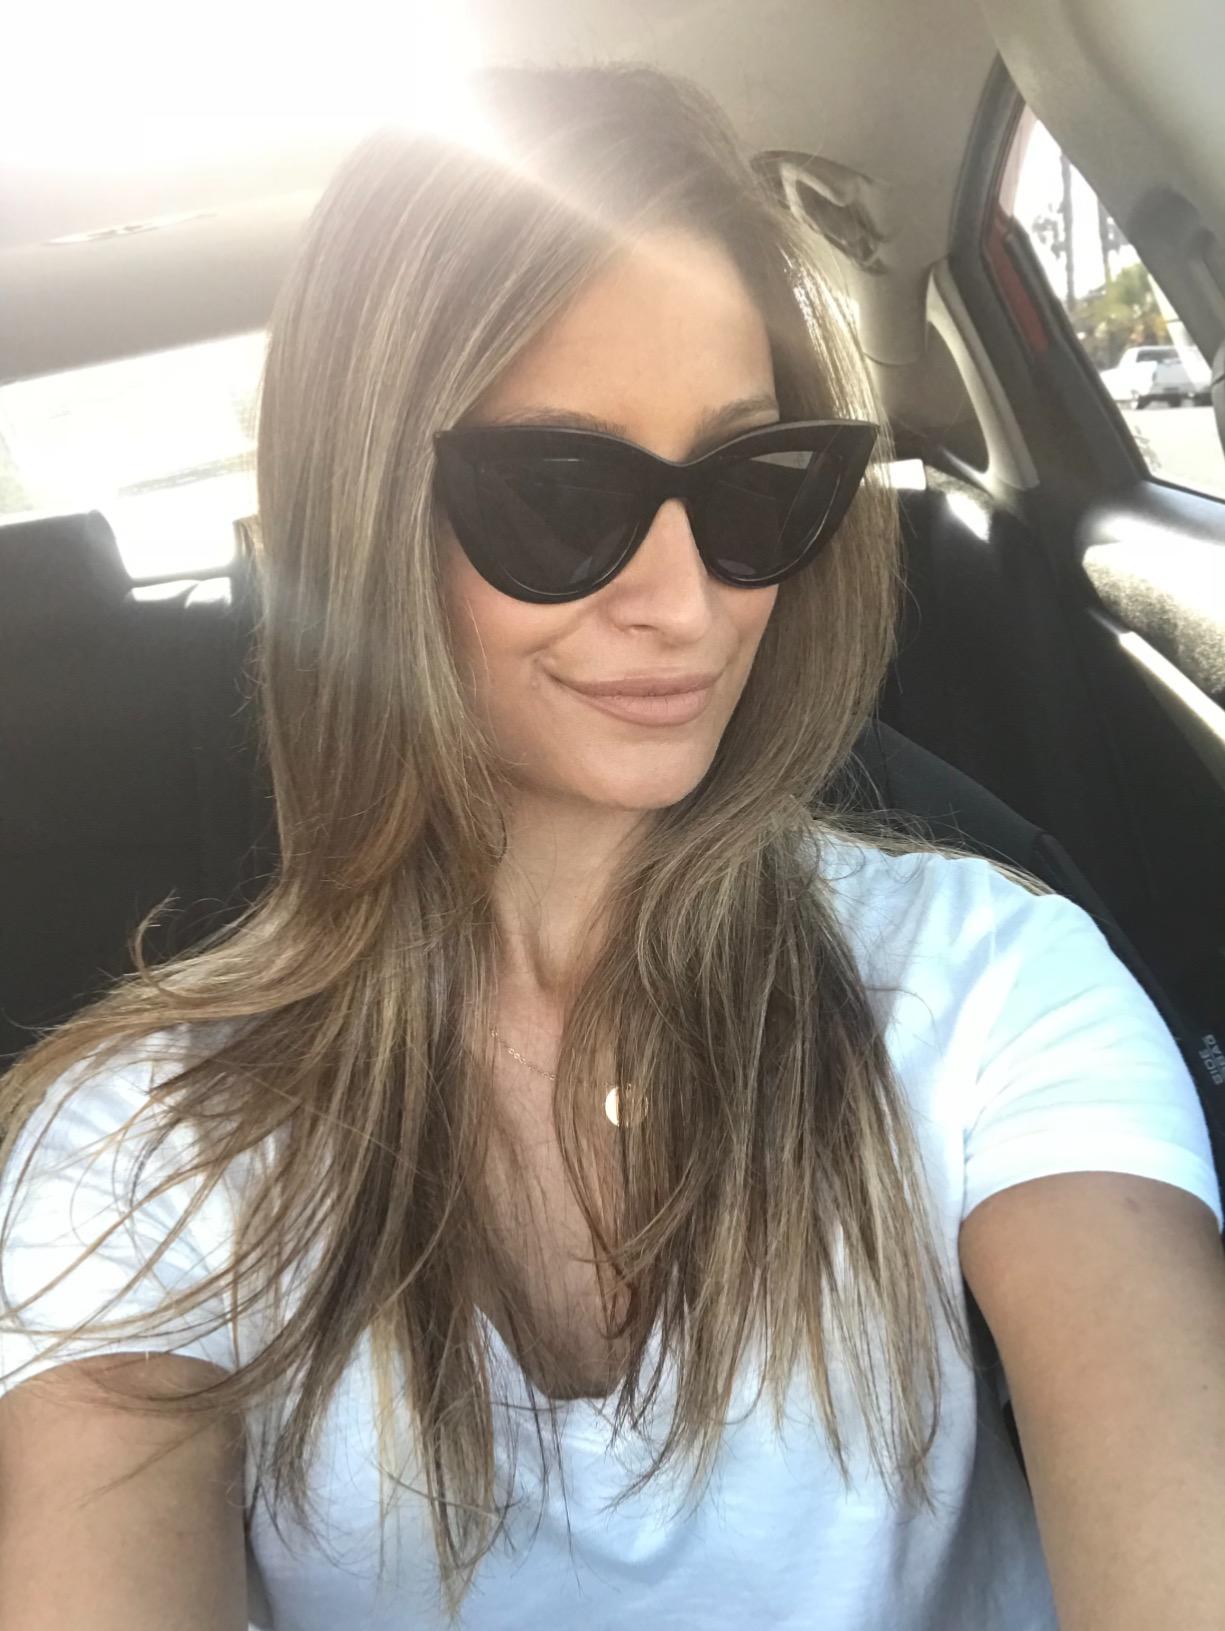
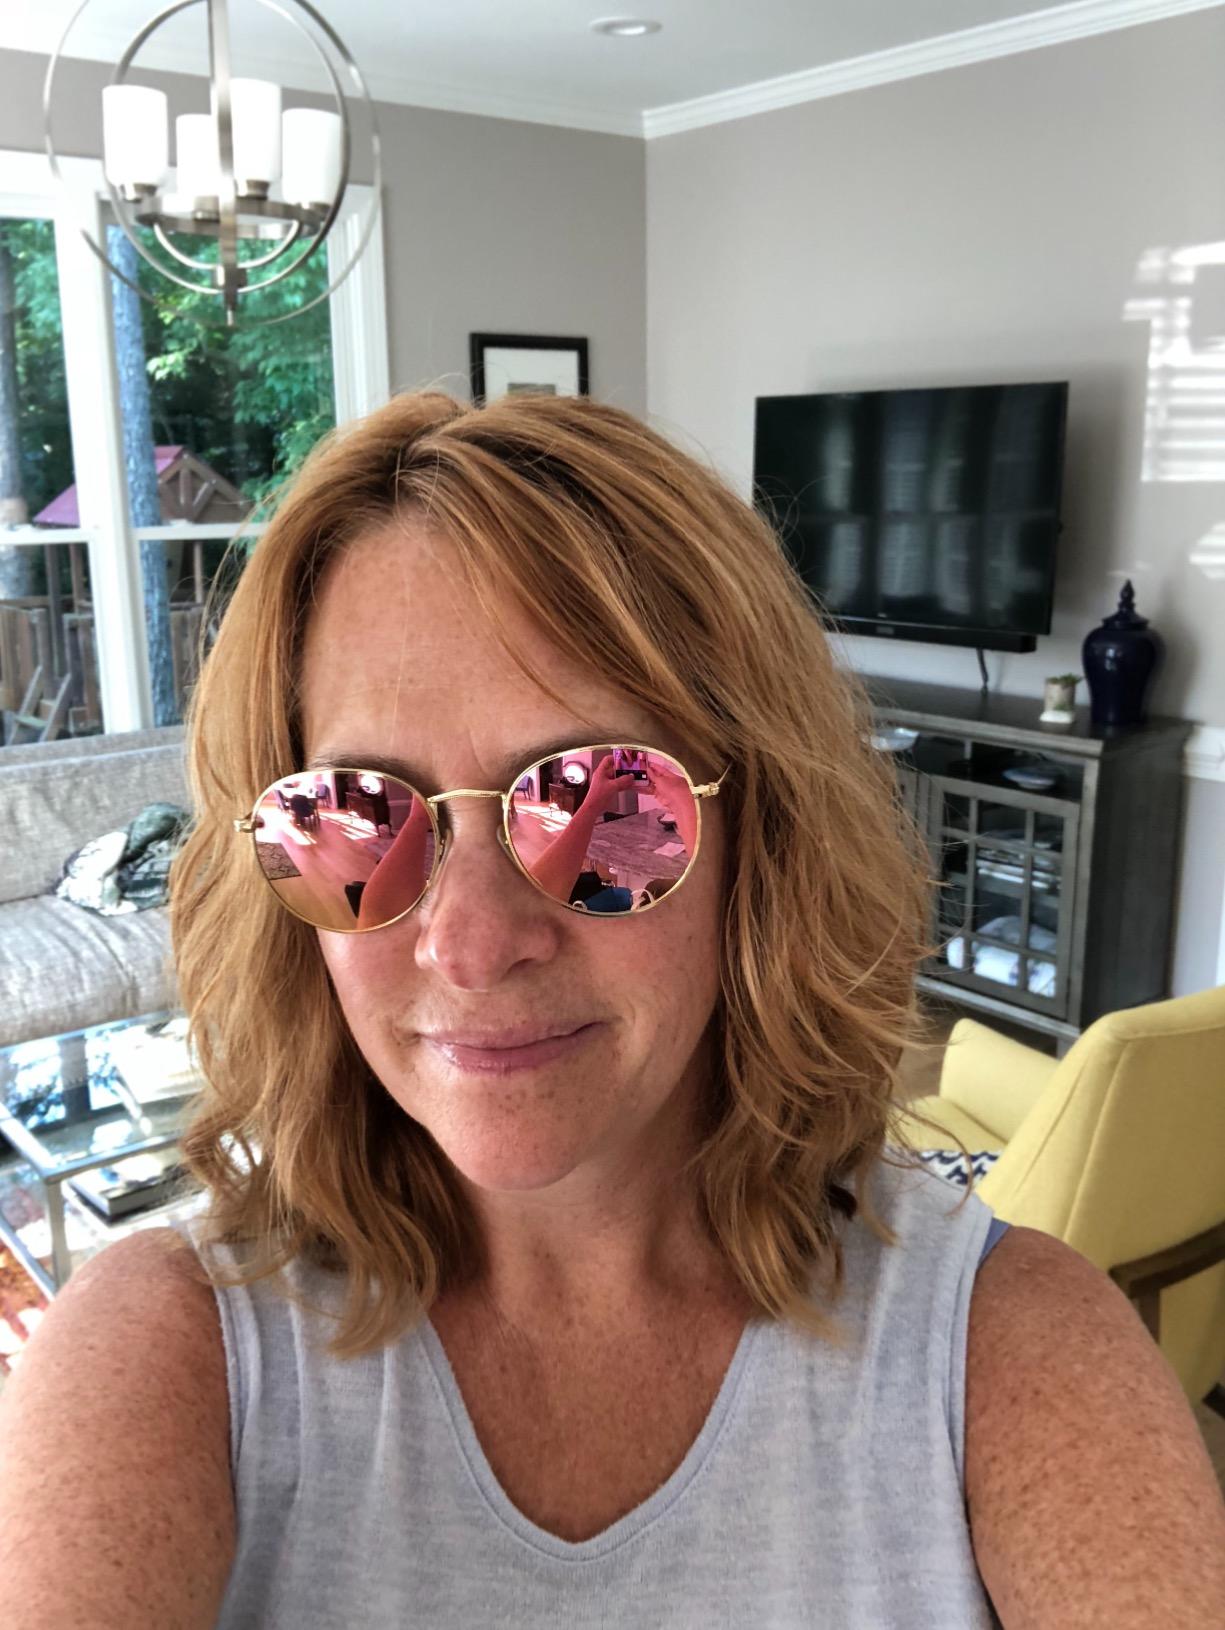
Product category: accessories_sunglasses
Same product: no